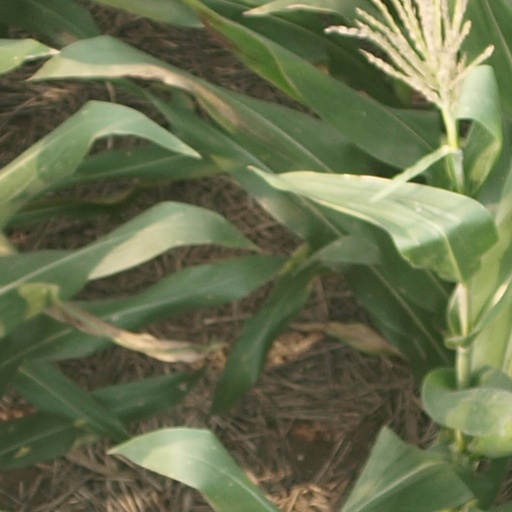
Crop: maize; corn